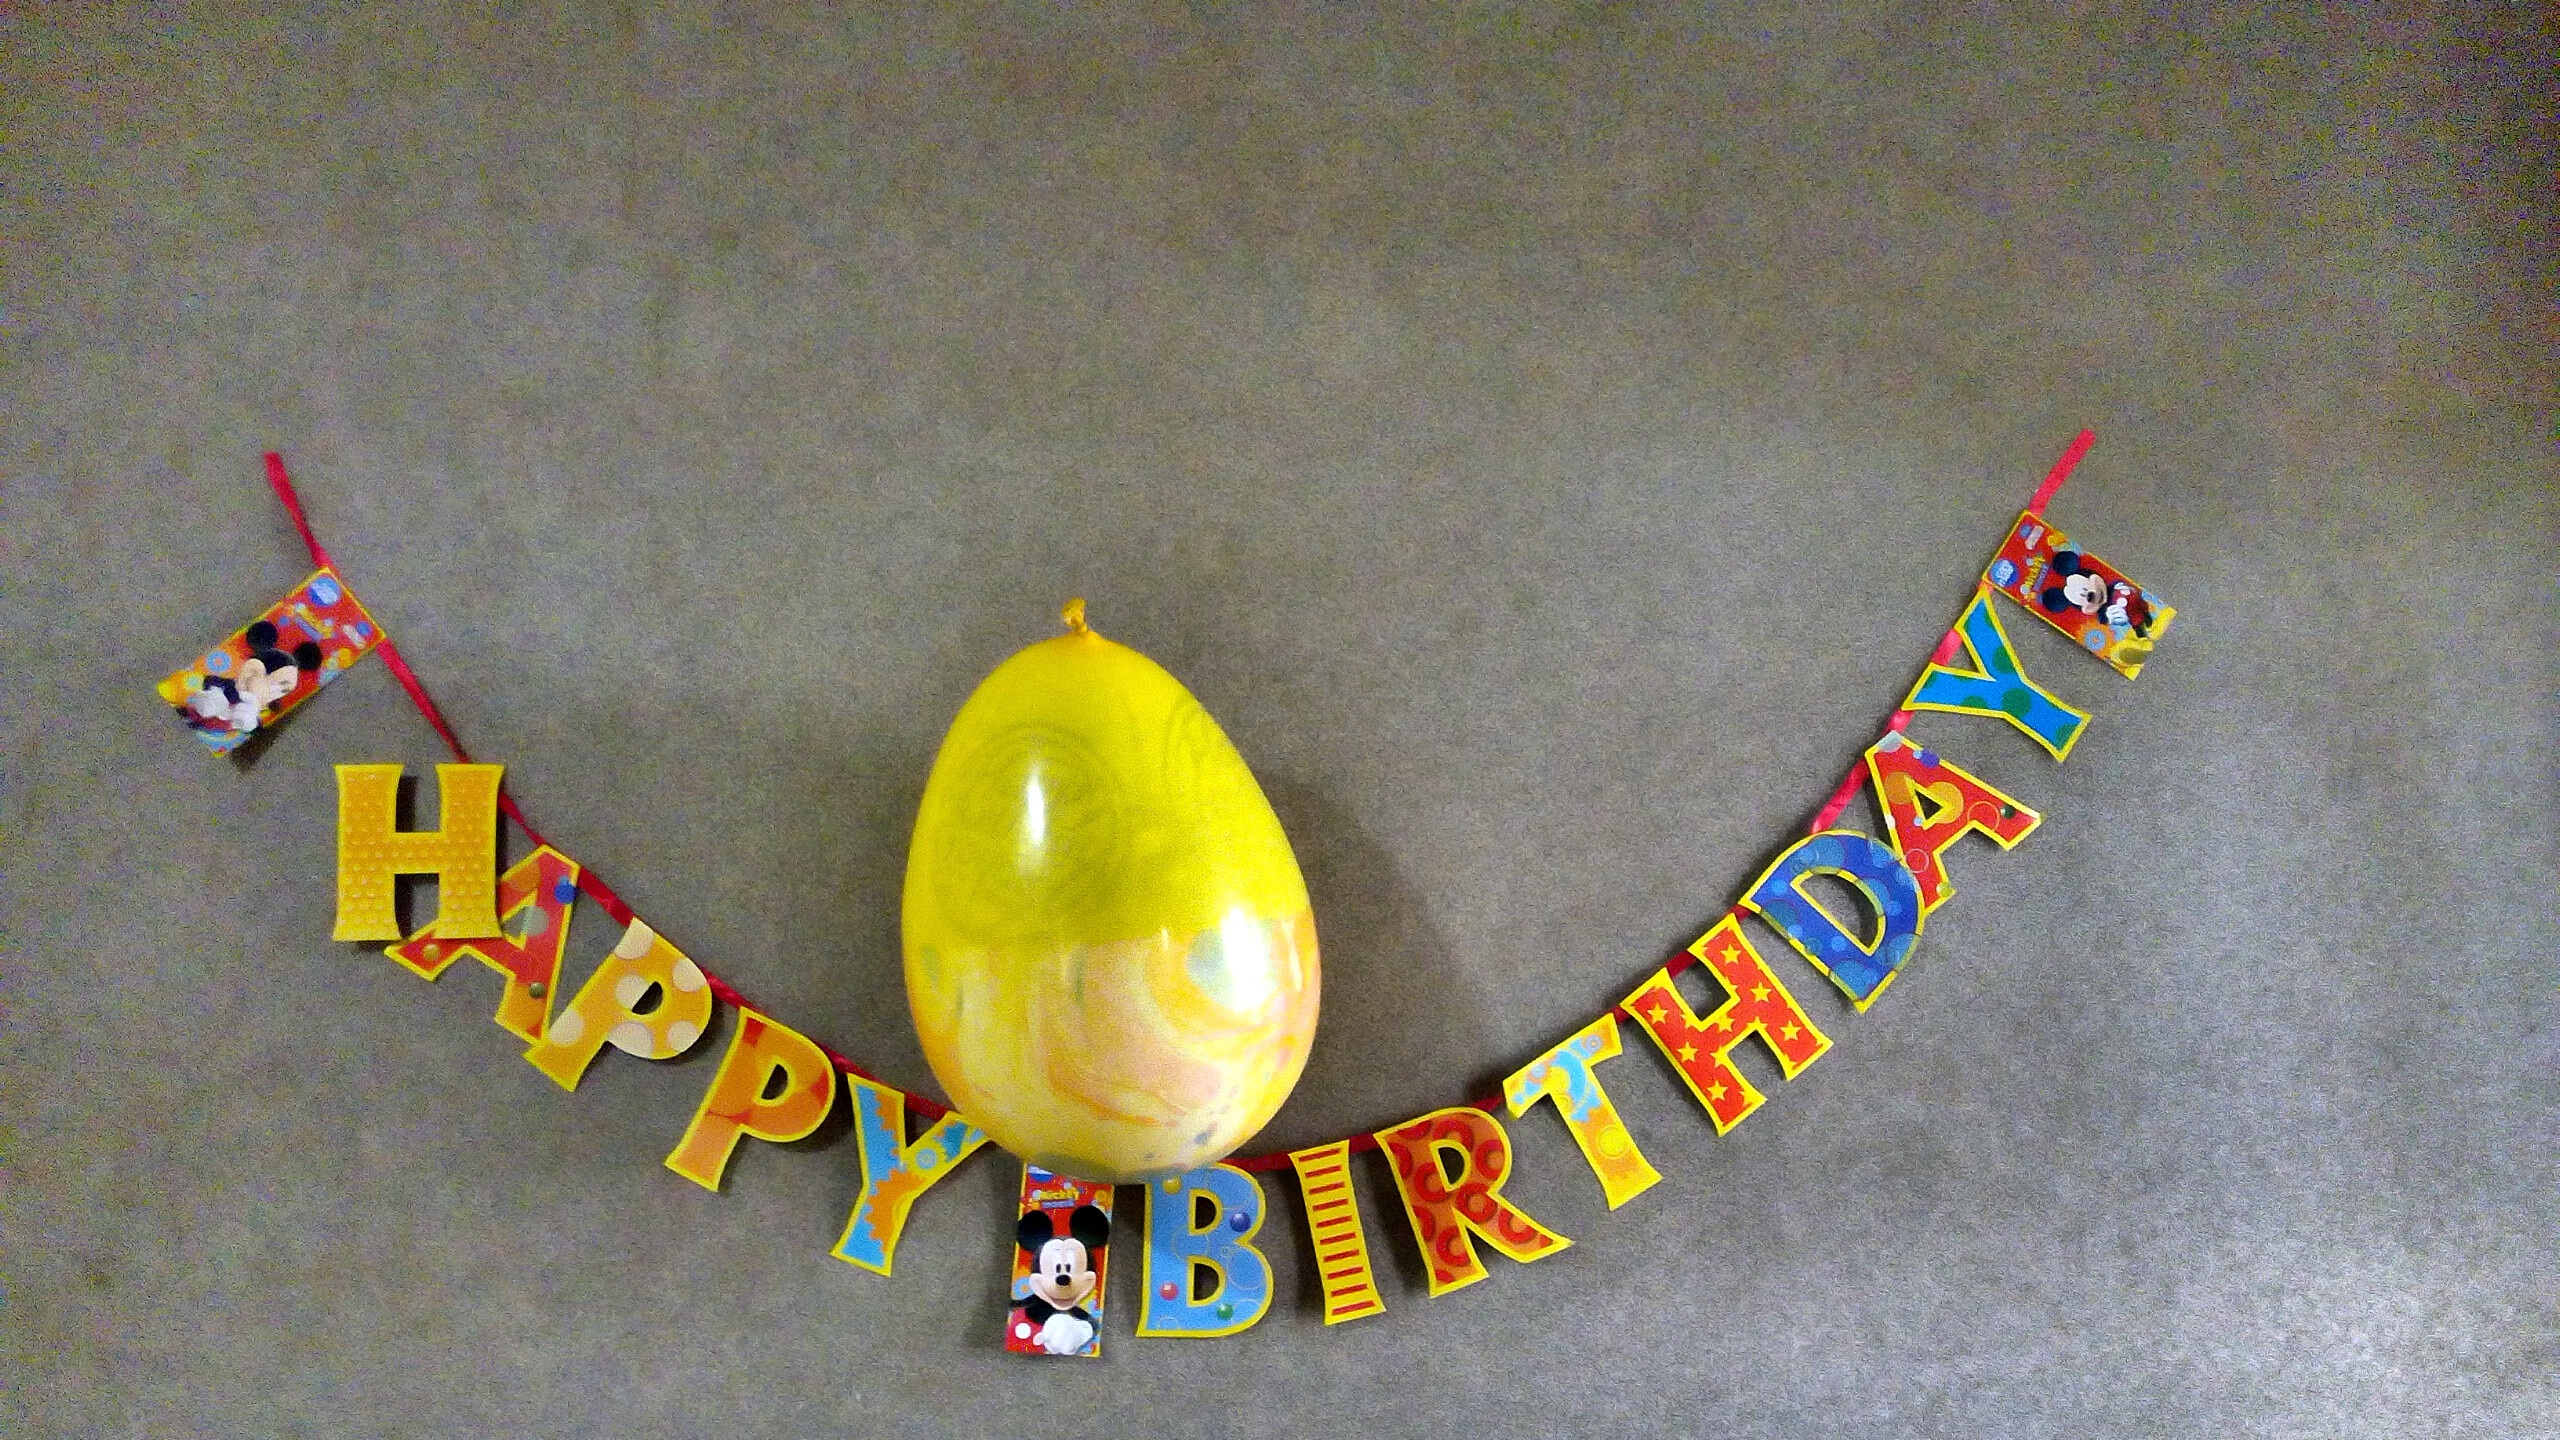
yellow, toy, jewellery, art, fashion accessory